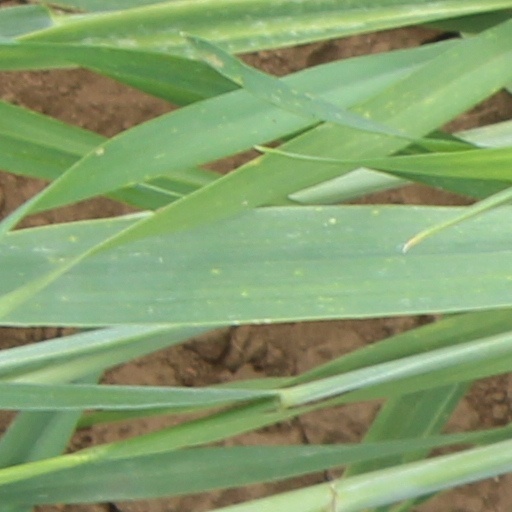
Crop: wheat